The Shadow of Lightning Ridge

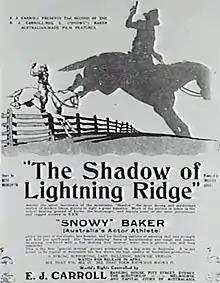
Theatrical release poster

The Shadow of Lightning Ridge is a 1920 Australian silent film starring renowned Australian sportsman Snowy Baker. It has been called the most "Western"-like of the films Baker made in Australia.